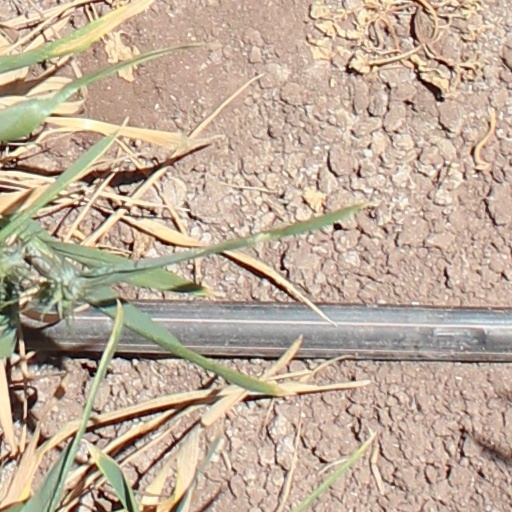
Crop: wheat